Glen Ellyn Main Street Historic District

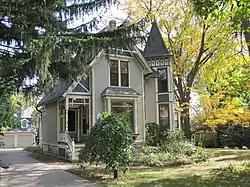
The Whittle–Meacham House House at 583 N. Main St

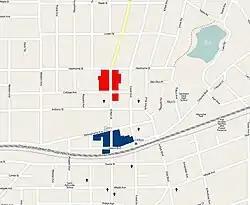
Location of Main Street Historic District (red) within Glen Ellyn

The Glen Ellyn Main Street Historic District is a set of eleven buildings in Glen Ellyn, Illinois. The houses were built between 1874 and 1890 when the village was known as Prospect Park. The swampy setting of the village began to gain a reputation as a retreat away from the city, and by 1882 the village was large enough for incorporation. Wealthy businessmen built homes along the main stretch of the village in what would become the historical district. In the mid-1880s, a river was dammed, creating Lake Glen Ellyn, spurring the new name for the village.